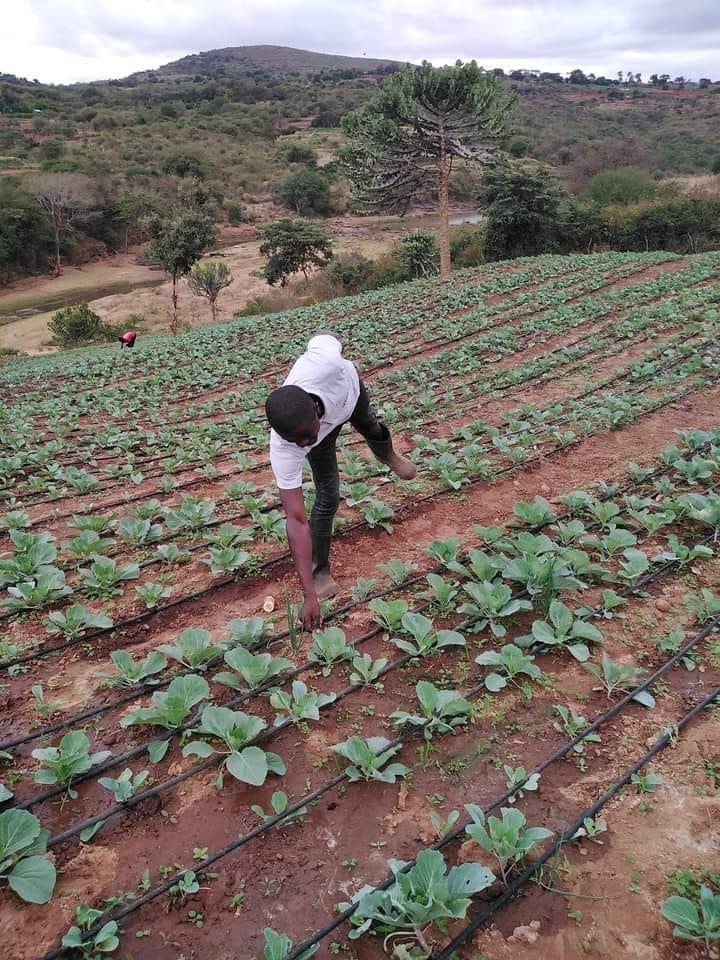
Kilimo cha mazao ya biashara, mwanaume aliyevaa shati jeupe, ameinama kwenye mstari akikagua mbegu zake na ustawi wa mazao yake, huku mwingine kwa mbali anaonekana. Nyuma kuna miti, pamoja na milima mirefu na wingu lote ni la bluu.